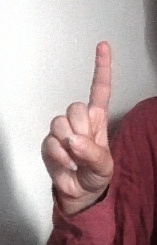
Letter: bb